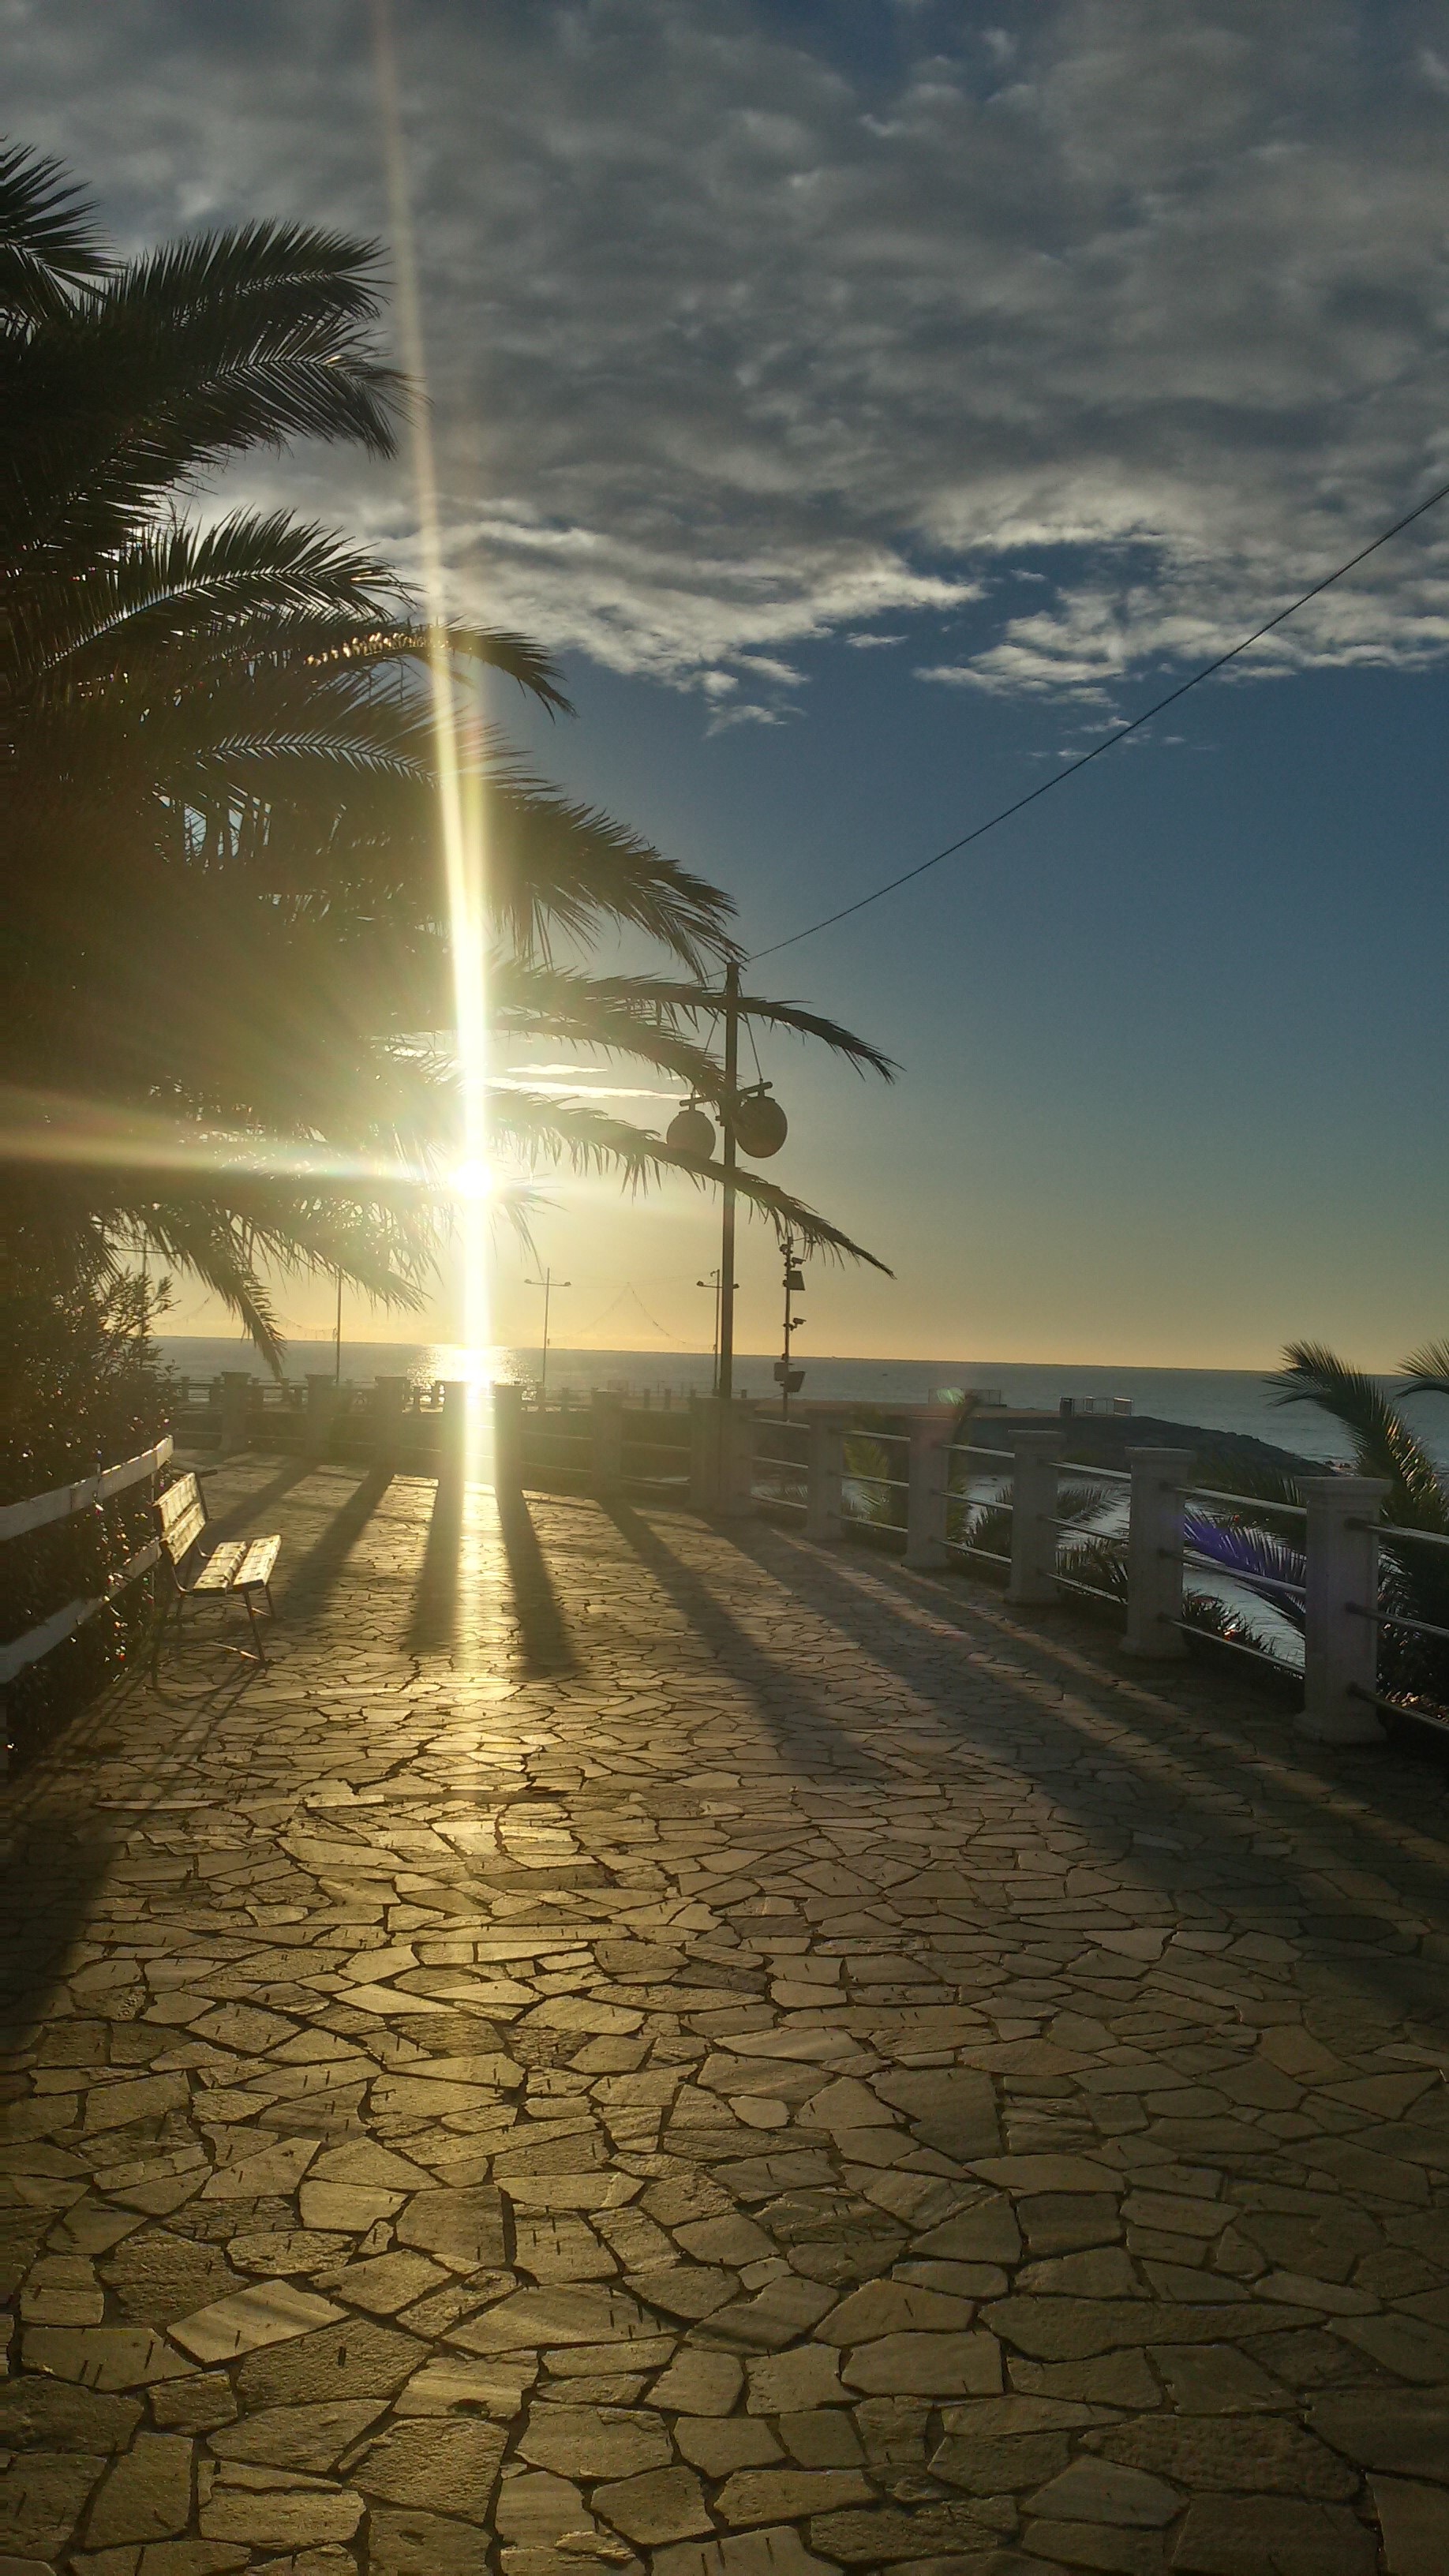
sea, horizon, light, cloud, sky, sun, sunrise, sunset, night, sunlight, morning, dawn, atmosphere, dusk, evening, reflection, weather, darkness, street light, lighting, atmospheric phenomenon